Tawau

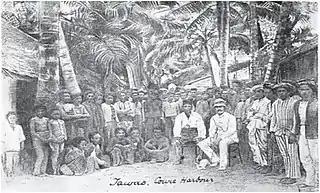
Tawau residents and their community chief with Alexander Rankin Dunlop (sitting right) in the Cowie Harbour of Tawau, circa 1885.

Like most of this part of Borneo, this area was once under the control of the Bruneian Empire in the 15th century before being ceded to the Sultanate of Sulu between the 17th and 18th centuries as a gift for helping the Bruneian forces during a civil war in Brunei. The name Tawao was used on nautical charts by 1857, and there is evidence of a settlement by 1879. The East India Company had established a trading post in Borneo, though there was no significant activity by the Dutch on the east coast. In 1846, Netherlands signed a treaty with the Sultan of Bulungan, where the latter assured the Dutch control of the area. When the Dutch began to operate in 1867, the Sultan married his son to the daughter of the Sultan of Tarakan. Around this time, the Dutch sphere of influence reached Tawao. They controlled the area north of Tawao, overlapping an area controlled by the Sultan of Sulu.